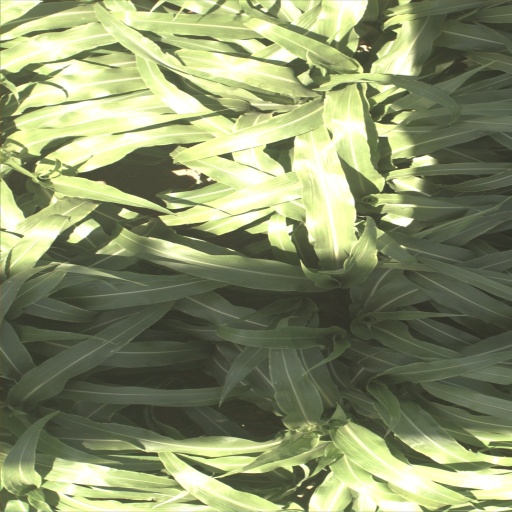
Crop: sorghum